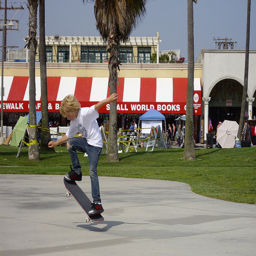
A kid is doing a kick flip on a skateboard
Small boy with white shirt on riding a skateboard.
a boy skating very high on a dry land in apark
there is a young boy riding a skateboard
a man on a skat board doing some kind of trick